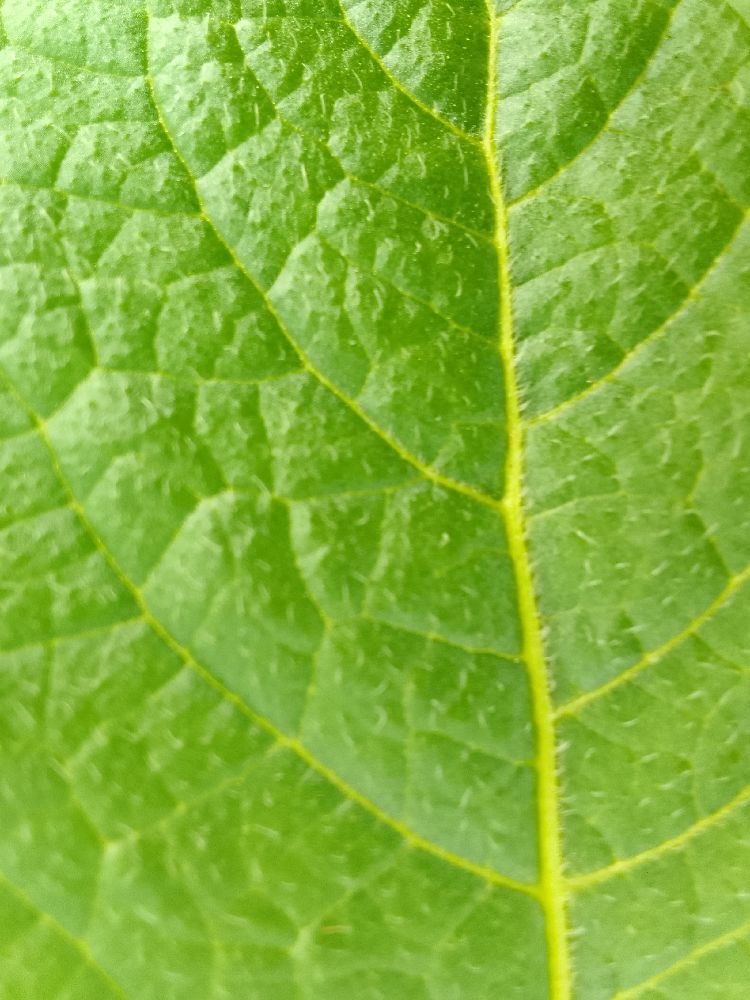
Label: Healthy